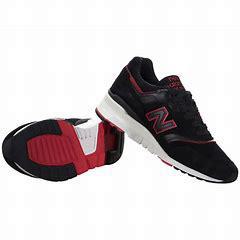
Brand: New
Model: Balance New Balance 997 Marathon